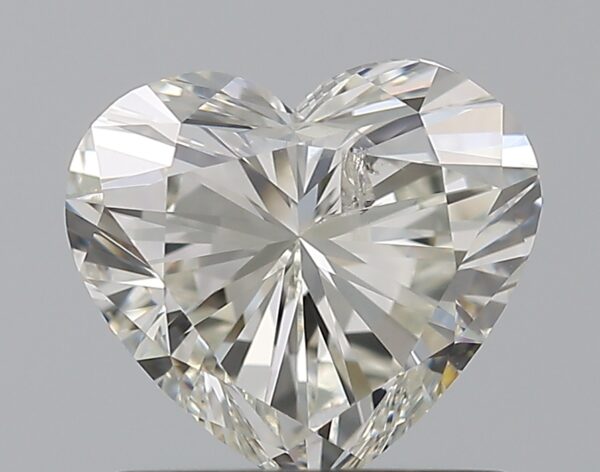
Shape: heart
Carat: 1.01
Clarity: SI2
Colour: H
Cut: EX
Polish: EX
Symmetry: VG
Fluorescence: N
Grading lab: HRD
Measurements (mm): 6.97 x 6.26 x 3.99